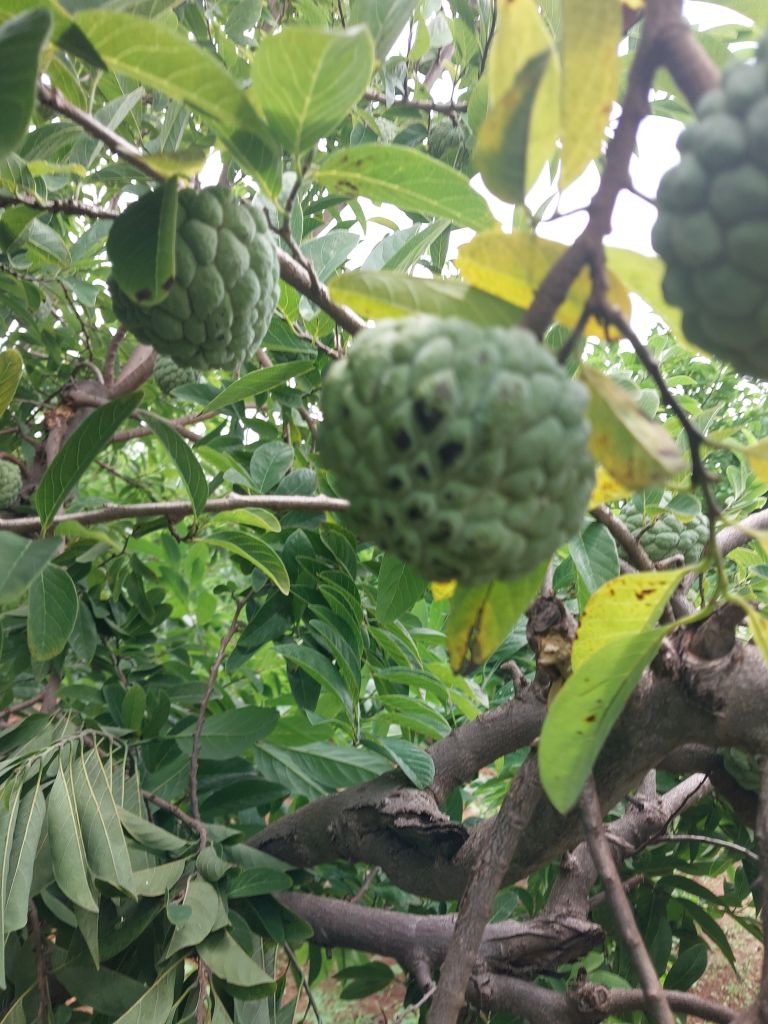
Disease label: Blank Canker